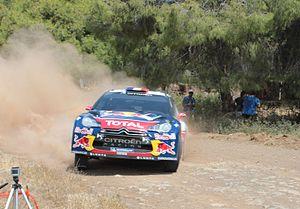
La saison 2012 marque la dernière participation de Sébastien Loeb à l'intégralité du championnat WRC avant une retraite progressive du monde des rallyes suivie d'une reconversion sur circuit. Il y remporte un neuvième titre mondial consécutif au terme d'une année dominatrice, n'étant plus contraint par les effets du balayage en vertu du changement de réglementation. Avec l'aide de son nouveau coéquipier Mikko Hirvonen, transfuge de l'équipe adverse Ford et vice-champion du monde en titre, il participe à la conquête d'un huitième sacre Constructeurs pour le compte de Citroën Racing. Il remporte également la médaille d'or lors de l'épreuve de Rallycross des X Games XVIII pour sa première participation et poursuit sa montée en puissance sur circuit dans le cadre du GT Tour, remportant notamment deux victoires en Porsche Carrera Cup France.